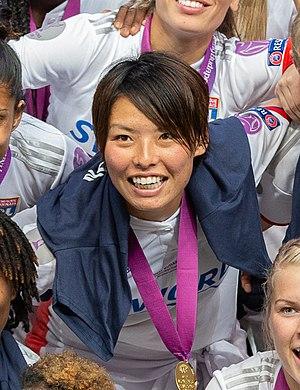
Saki Kumagai (熊谷紗希) le 18 mai 2019 à Budapest lors de la Finale de la Ligue des champions.